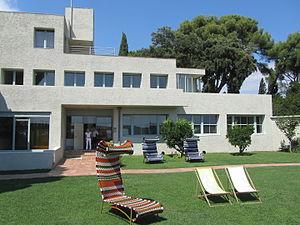
Villa Noailles (InscritInscrit) This building is indexed in the Base Mérimée, a database of architectural heritage maintained by the French Ministry of Culture,
Robert Mallet-Stevens, né le 24 mars 1886 à Paris et mort le 8 février 1945 dans la même ville, est un architecte et designer français. Il fait partie du mouvement moderne. Il fut également un célèbre décorateur de cinéma dans les années 1920 pour Marcel L'Herbier ou Jean Renoir, et directeur de l'école des beaux-arts de Lille.
L'Architecture moderne ou Mouvement moderne naît du passage progressif de la campagne à la ville dans un contexte de changements techniques, sociaux et culturels liés à la révolution industrielle. Les conséquences se font sentir dans la construction et l'urbanisme entre la fin du XVIIIᵉ siècle et le début du XIXᵉ siècle et plus précisément dans l'après guerre après Waterloo. Puis une ligne cohérente de pensée se produit pour la première fois en Angleterre avec William Morris en 1860 mais le point crucial du processus qui met la théorie et la pratique face à la réalité est atteint par Walter Gropius en 1919 quand il ouvre le Bauhaus de Weimar. C'est à ce moment que l'on peut parler au sens strict du terme de mouvement moderne.